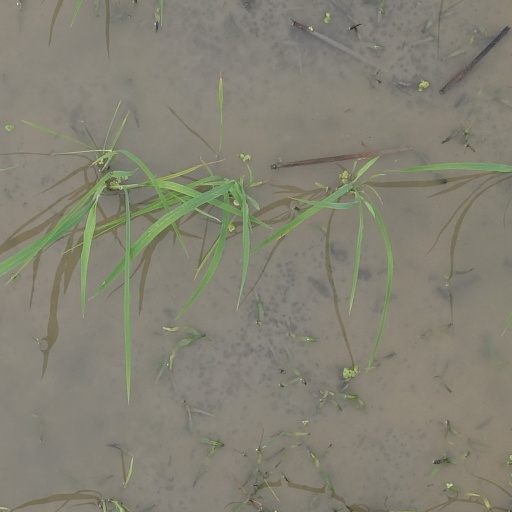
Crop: rice